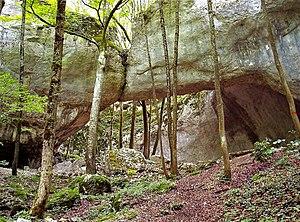
Arche du Bisontin, vue du côté sud. Liebvillers. Doubs
Liebvillers est une commune française située dans le département du Doubs en région Bourgogne-Franche-Comté.